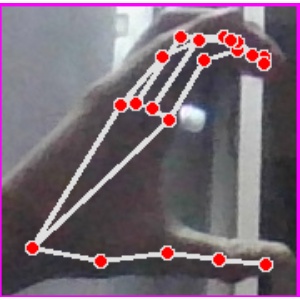
अक्षर: ऋ